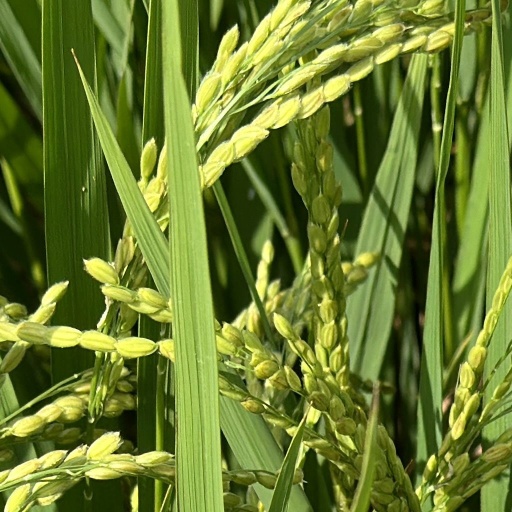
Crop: rice